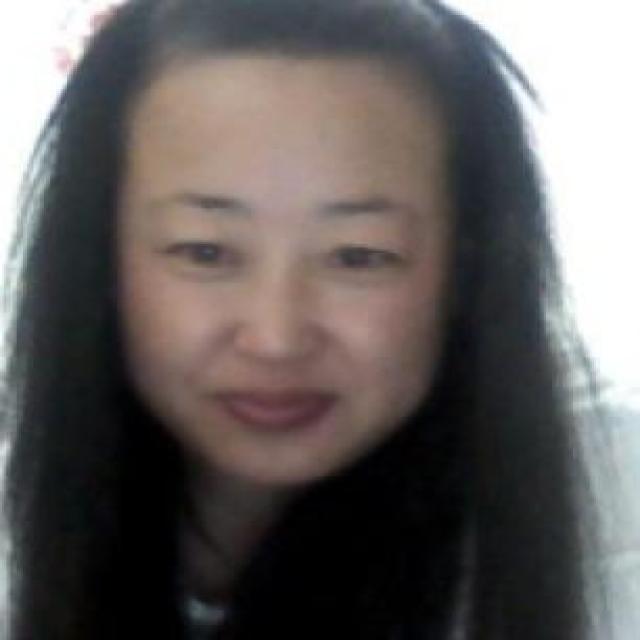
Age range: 45-64